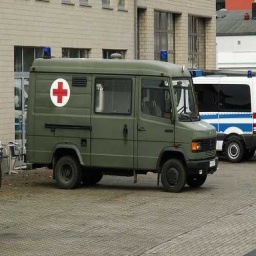
Label: ambulance